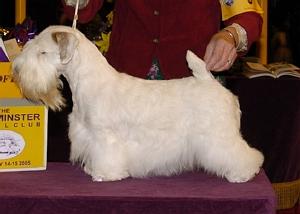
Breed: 211-n000058-Sealyham_terrier